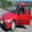
Label: automobile